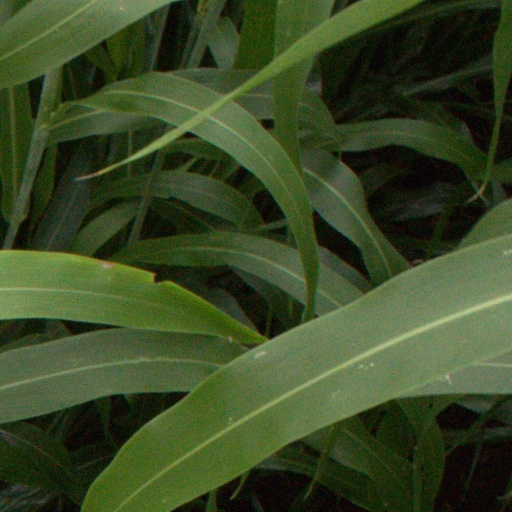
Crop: sorghum